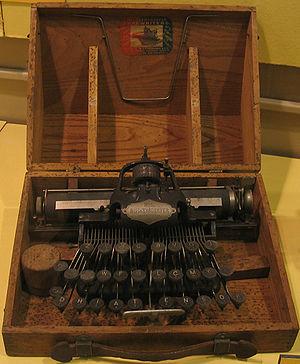
Le modèle de machine à écrire Blickensderfer fut créé par George Canfield Blickensderfer en 1892. Il était initialement prévu pour concurrencer les machines de bureau de marque Remington, cependant c'est sa facilité à être transporté qui le rendit célèbre.